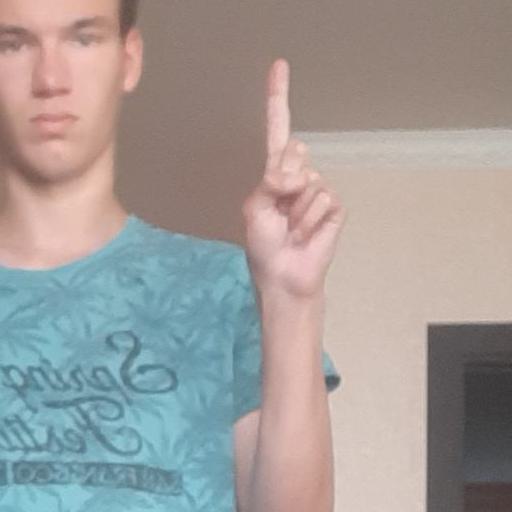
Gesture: one